Gil Puyat

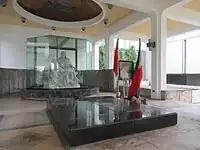
Tomb of Gil and Eugenia Puyat at Loyola Memorial Park, Marikina

Having been exposed to the world of business, Puyat was inevitably drawn to a course in commerce for his higher education. This he pursued at the University of the Philippines where he topped his class. Even as a student, he was already immersed in intricate operations of finance and expense, of capital and production, and of management labor handling. Despite his success, he was said to have been a part of a racist and controversial student movement group. He was a member of the college-based Pan Xenia Fraternity and Upsilon Sigma Phi.